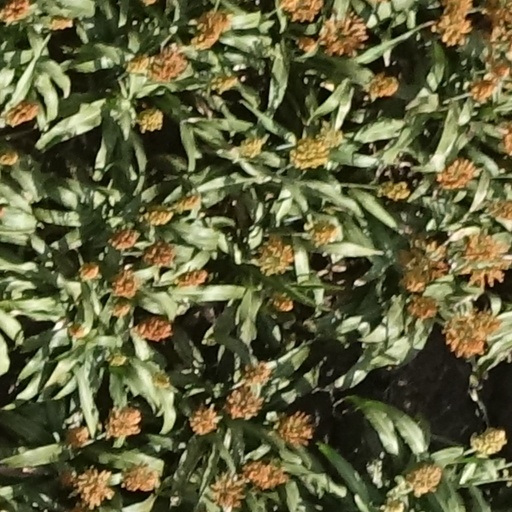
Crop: sorghum